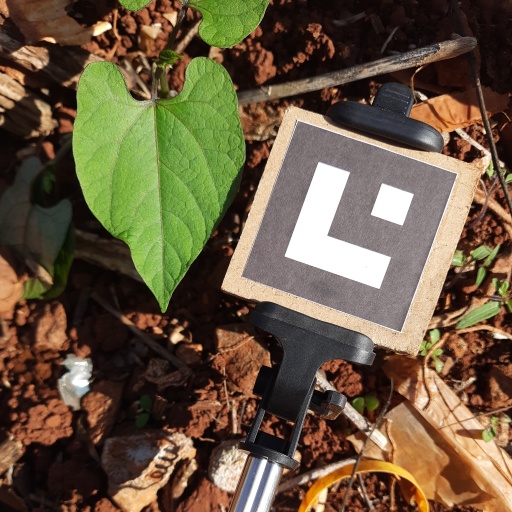
Observations: wavy surface, no eating holes, under sunlight